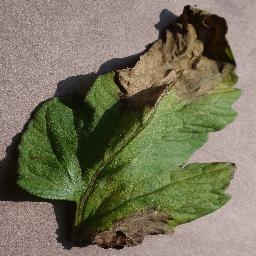
Label: Tomato___Late_blight